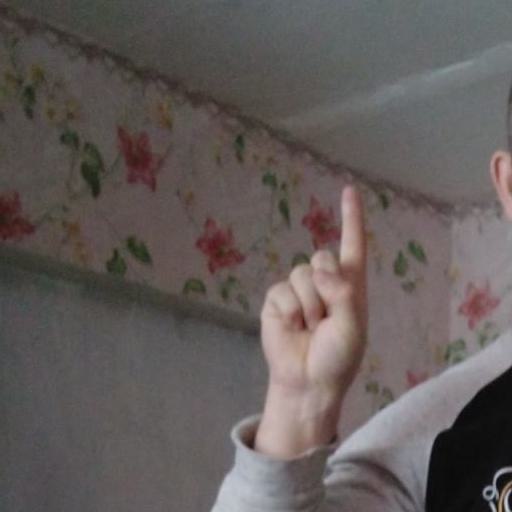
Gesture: one